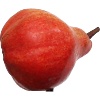
Label: red_pear